Oldsmobile Cutlass

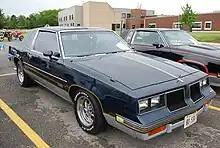
1986 Oldsmobile Cutlass Supreme 442

The same model lineup continued, with a revision of both the front grille and taillight lenses. A diesel version of the Oldsmobile 260 (based on the Olds 350 diesel) was optional; diesel Cutlasses had the "Oldsmobile Diesel" badges on the decklids, where gasoline-powered Cutlasses had the "Rocket" logo.